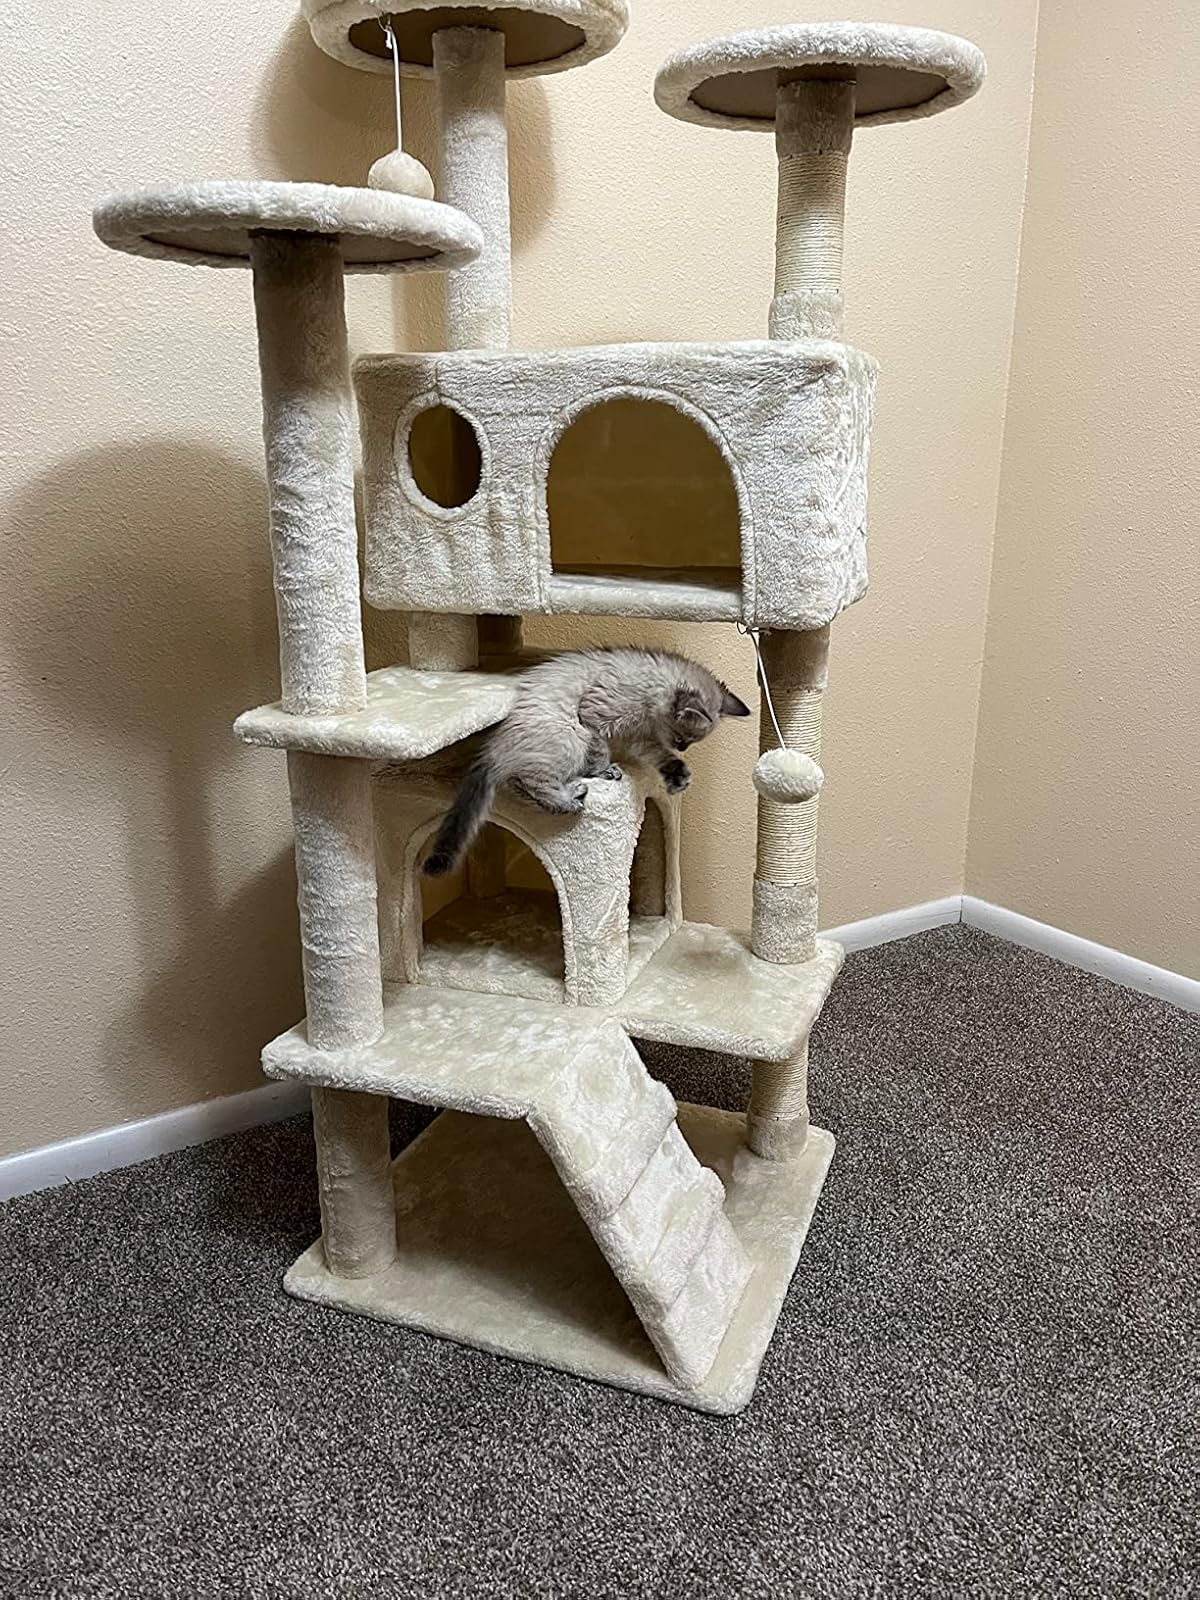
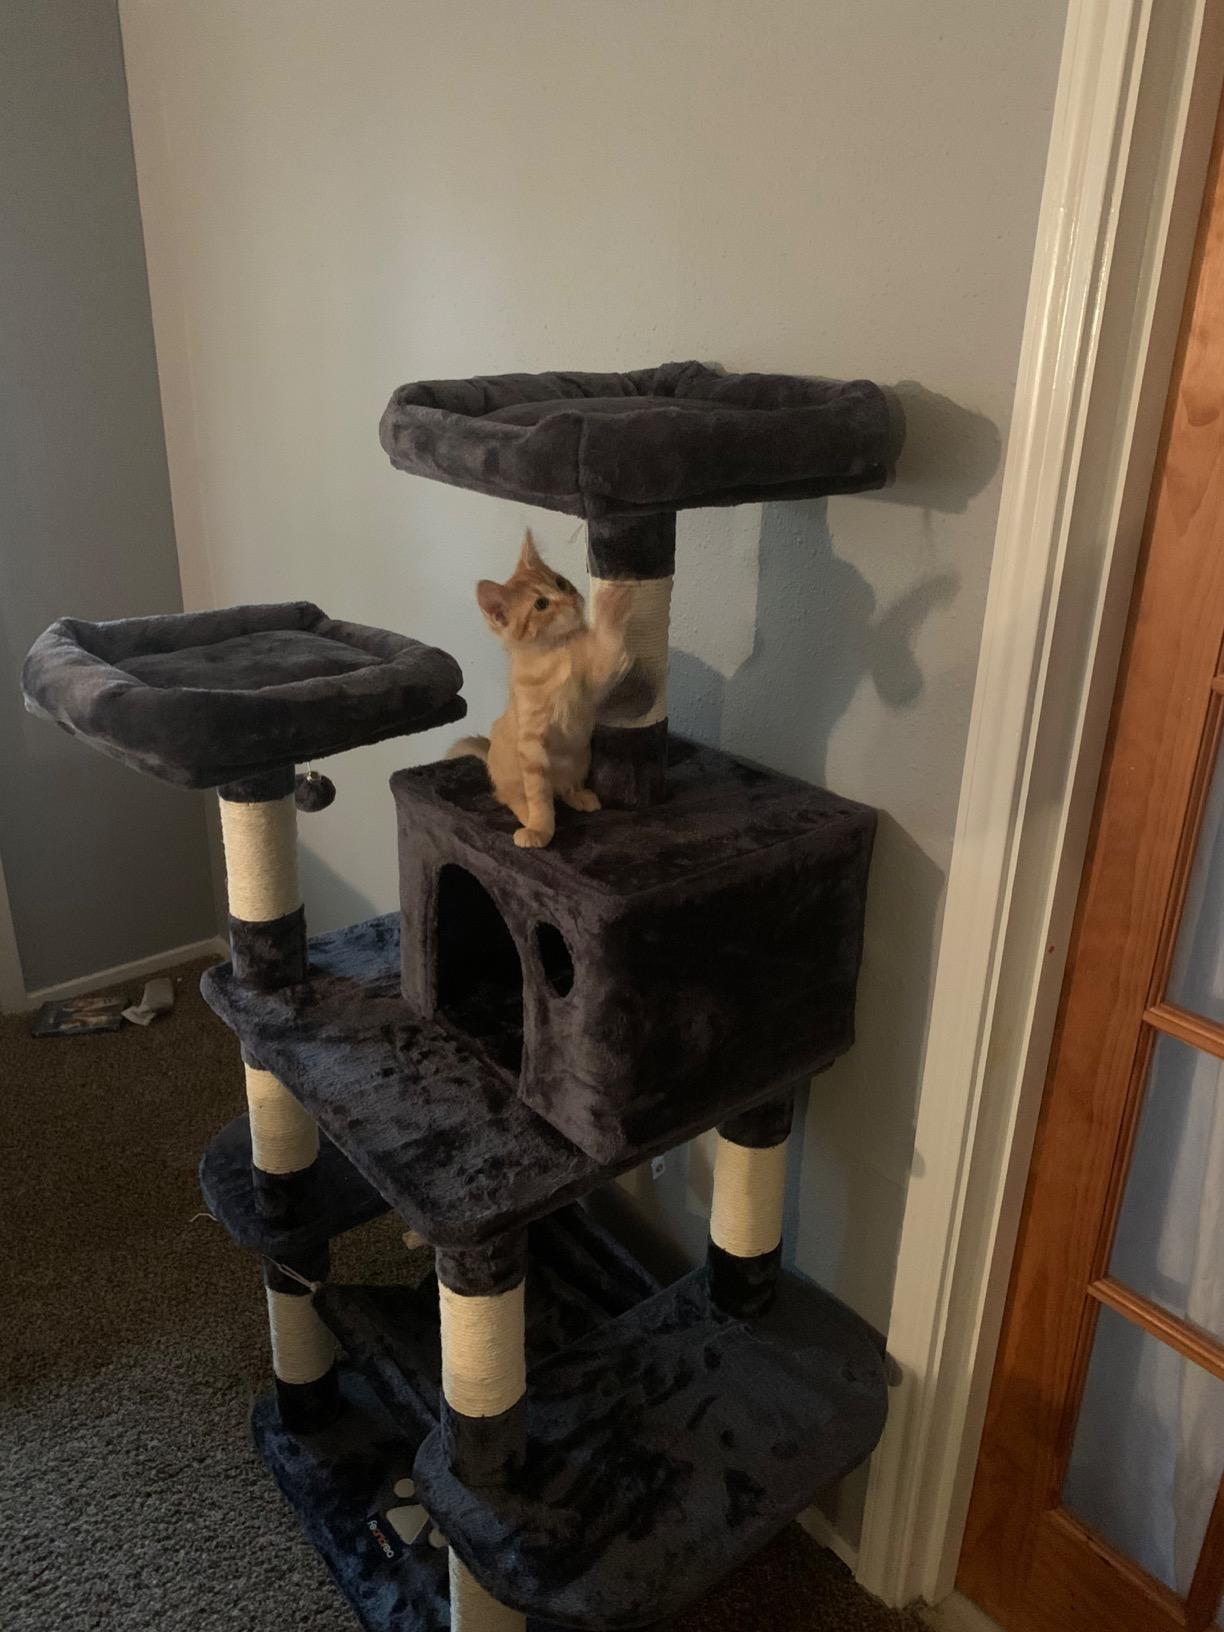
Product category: items_cat tree
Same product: no